Adawro exclosure

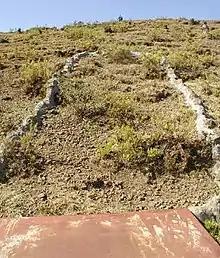
In contrast: the adjacent rangeland

In the Adawro exclosure, more than 800 precise measurements were done in 2003 and 2004, using five runoff plots, where the volume of runoff was measured daily. The rock type (basalt), slope gradient and slope aspect were the same, the only difference was the land management and vegetation density. Whereas in degraded rangeland, 11.4% of the rainfall flows directly away to the river (runoff coefficient), this happens only for 2.5% of the rain in a recent exclosure and 3.2% in a eucalyptus forest.